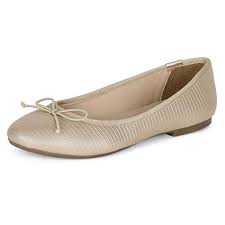
Label: Ballet Flat